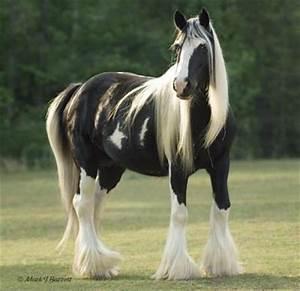
horse